Ostfildern

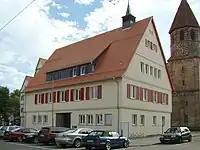
Nellingen-Town hall

A well-known inhabitant of Ostfildern is Abdul Ahad Momand, who was the first Afghan in space and who got asylum in Germany following the withdrawal of Soviet forces from Afghanistan.